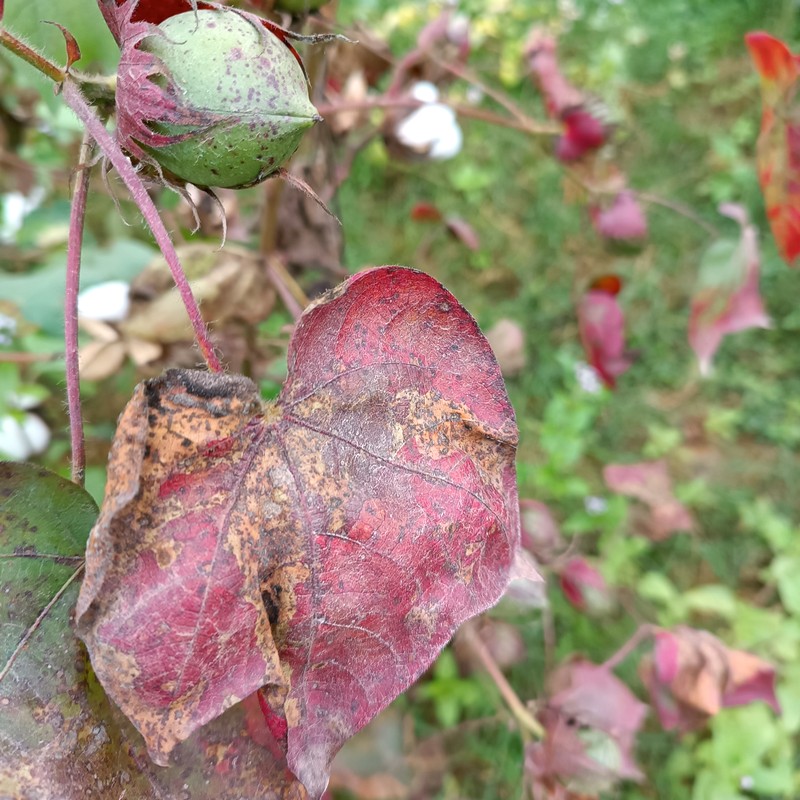
Label: Leaf Redding